1966 Major League Baseball season

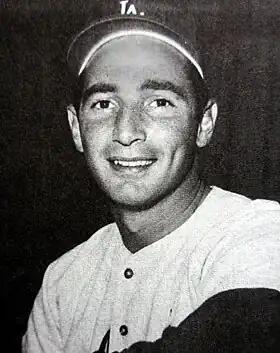
Hall of Famer Sandy Koufax

For the first time, NBC became exclusive national TV broadcaster of MLB. The network replaced ABC as the holder of the "Games of the Week" package. The New York Yankees and Philadelphia Phillies, which had instead sold their TV rights to CBS in prior seasons, also joined NBC's package. The new package under NBC called for 28 games, as compared to the 123 combined among three networks during the 1960s. NBC also continued to air the All-Star Game and World Series.